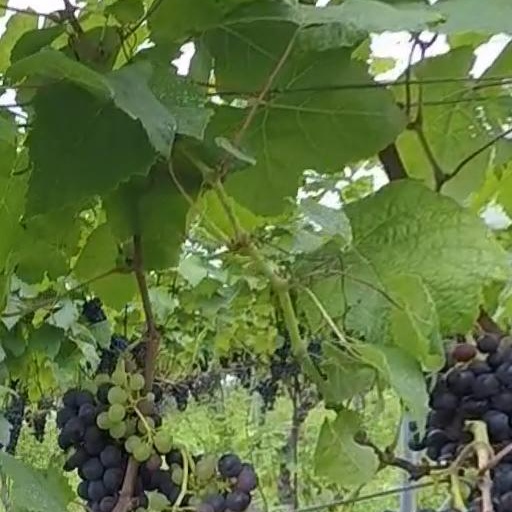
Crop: grape